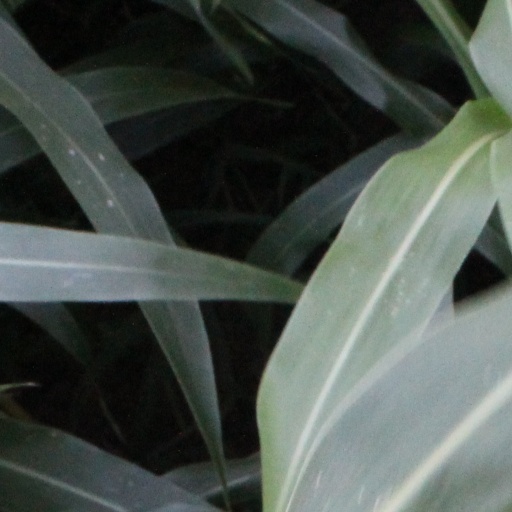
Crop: sorghum